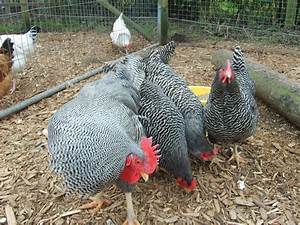
Label: gallina